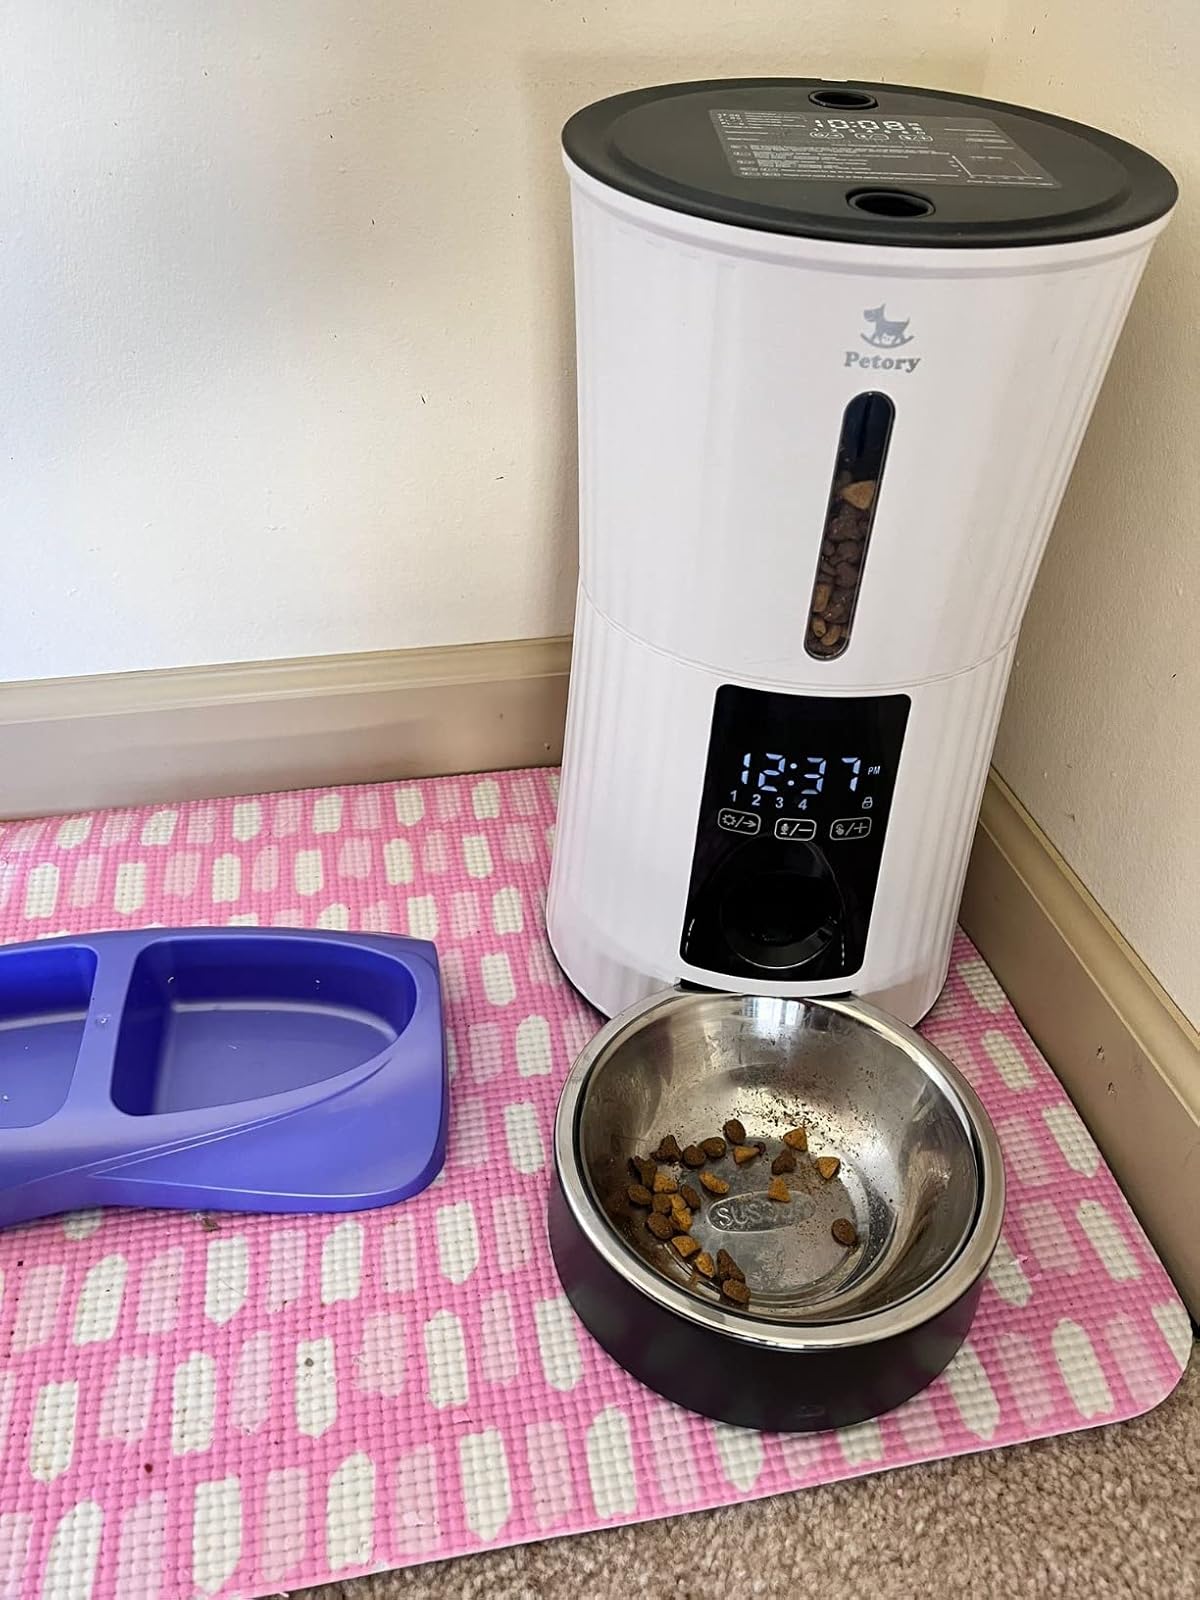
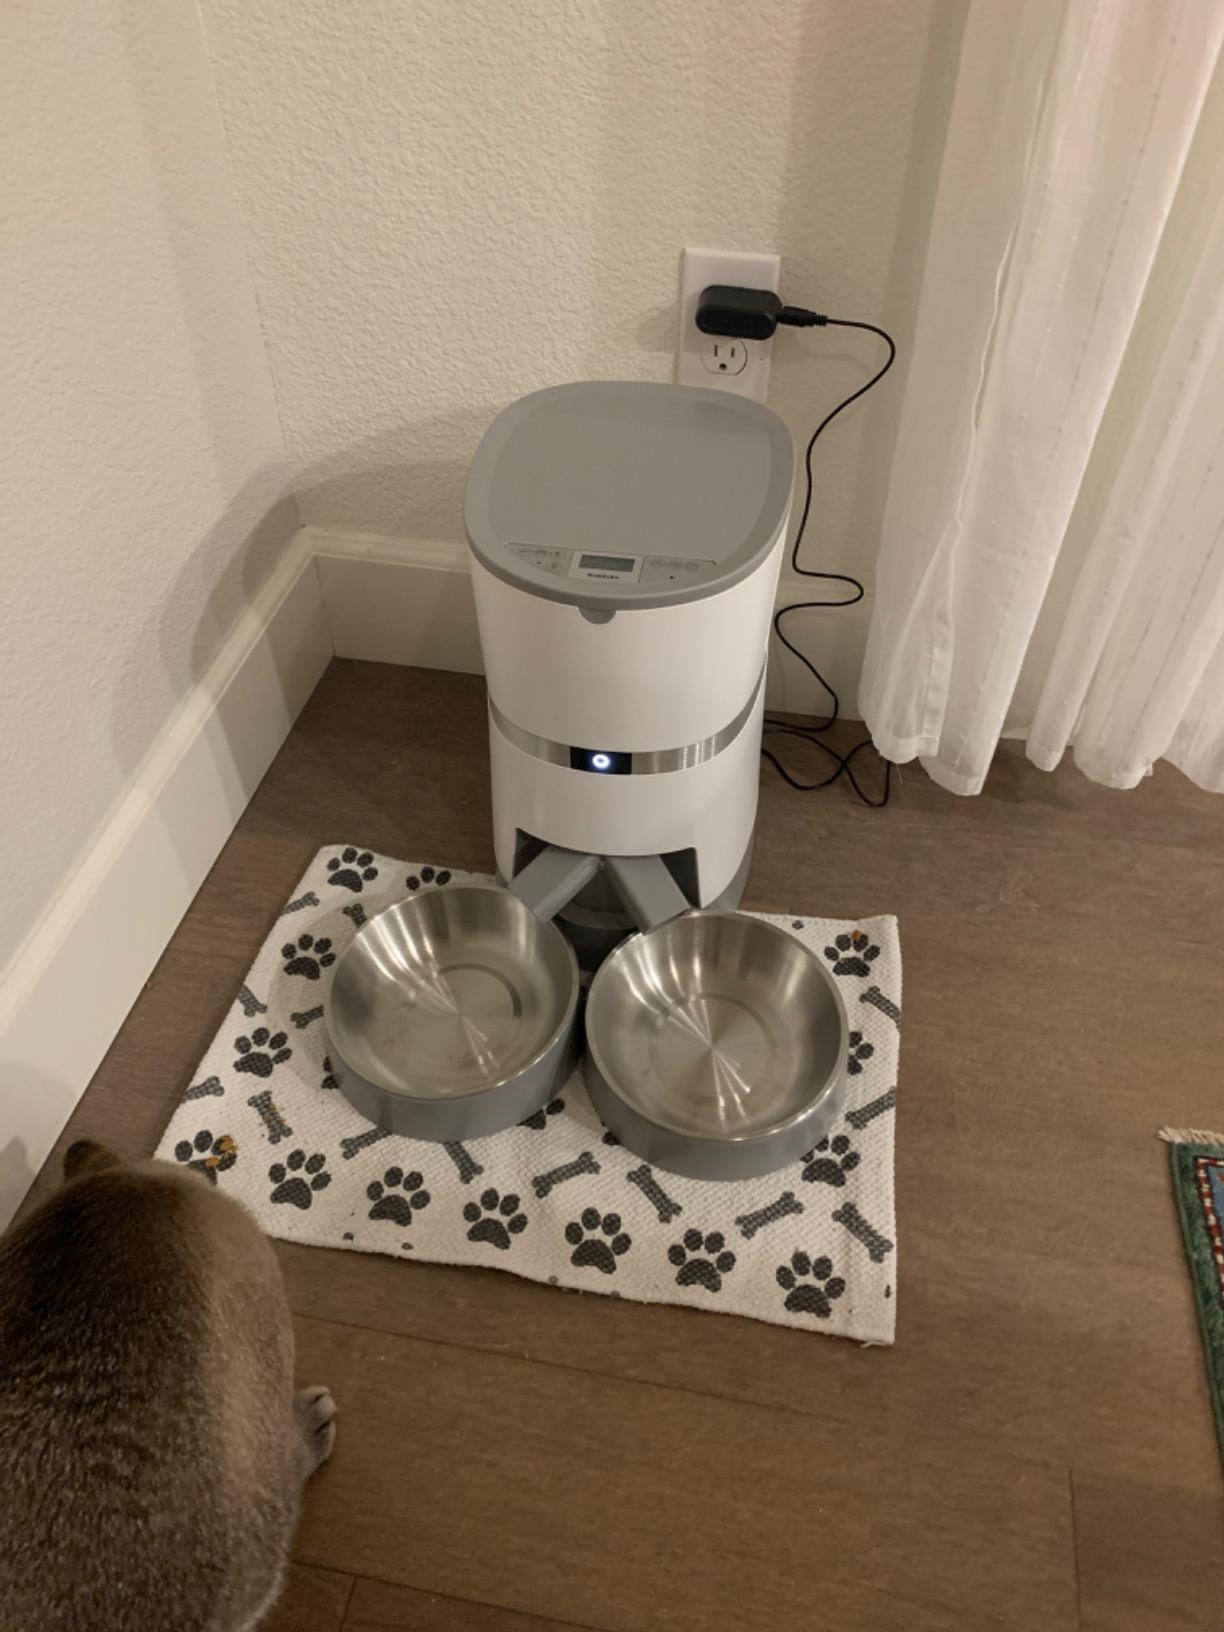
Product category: items_feeder
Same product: no